Type 98 Chi-Ho medium tank

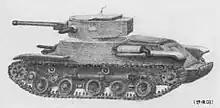
Drawing of a Type 98 Chi-Ho

Heavy emphasis was placed on a gun with a high penetration and the high velocity 47mm tank cannon was selected. Both the Chi-Ni and the Chi-Ha were equipped with a Type 97 57 mm main gun. The cannon was a short-barreled weapon with a relatively low muzzle velocity, but sufficient as the tank was intended primarily for infantry support.